Asymmetric induction

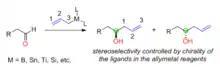
Fig. 1: Reagent control: addition of chiral allylmetals to achiral aldehydes

Various chiral ligands have been developed to prepare chiral allylmetals for the reaction with aldehydes. H. C. Brown was the first to report the chiral allylboron reagents for asymmetric allylation reactions with aldehydes. The chiral allylboron reagents were synthesized from the natural product (+)-a-pinene in two steps. The TADDOL ligands developed by Dieter Seebach has been used to prepare chiral allyltitanium compounds for asymmetric allylation with aldehydes. Jim Leighton has developed chiral allysilicon compounds in which the release of ring strain facilitated the stereoselective allylation reaction, 95% to 98% enantiomeric excess could be achieved for a range of achiral aldehydes.